Nancy Elizabeth Prophet

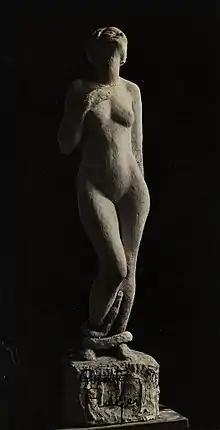
Prayer (Poverty), Nancy Elizabeth Prophet, (American sculptor, 1890-1960); Bernes, Marouteau& C. (Photographer); Date: 1926

Her marble bust "Silence," a companion piece to "Discontent", expresses “months of solitary living in her little Paris apartment, hearing the voice of no one for days on end.”